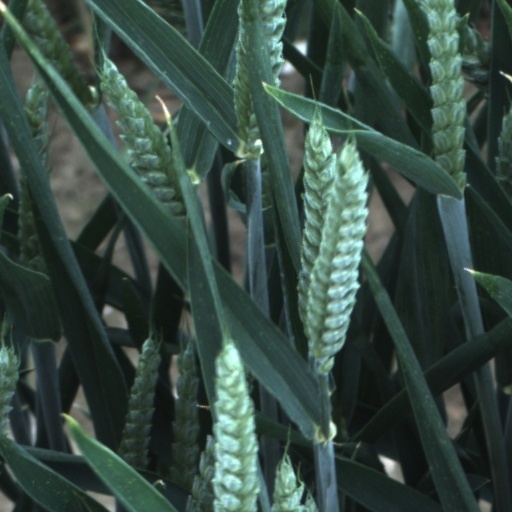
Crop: wheat